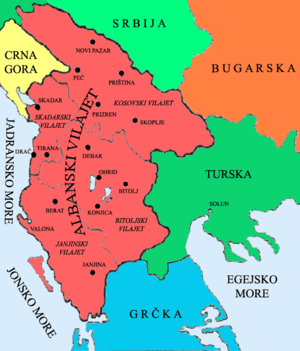
En 1877, les grandes puissances reconnaissent l'autonomie aux nationalités de l'Empire ottoman à l'exception des Albanais. Ceux-ci, à la différence de leurs voisins, n'ont pas de langue littéraire bien définie, parlent des dialectes différents et utilisent plusieurs écritures. En outre, la plupart d'entre eux sont musulmans et les chrétiens sont partagés entre catholiques et orthodoxes : ils n'ont donc pas le statut de millet reconnu dans l'Empire ottoman aux communautés dotées d'une Église nationale.